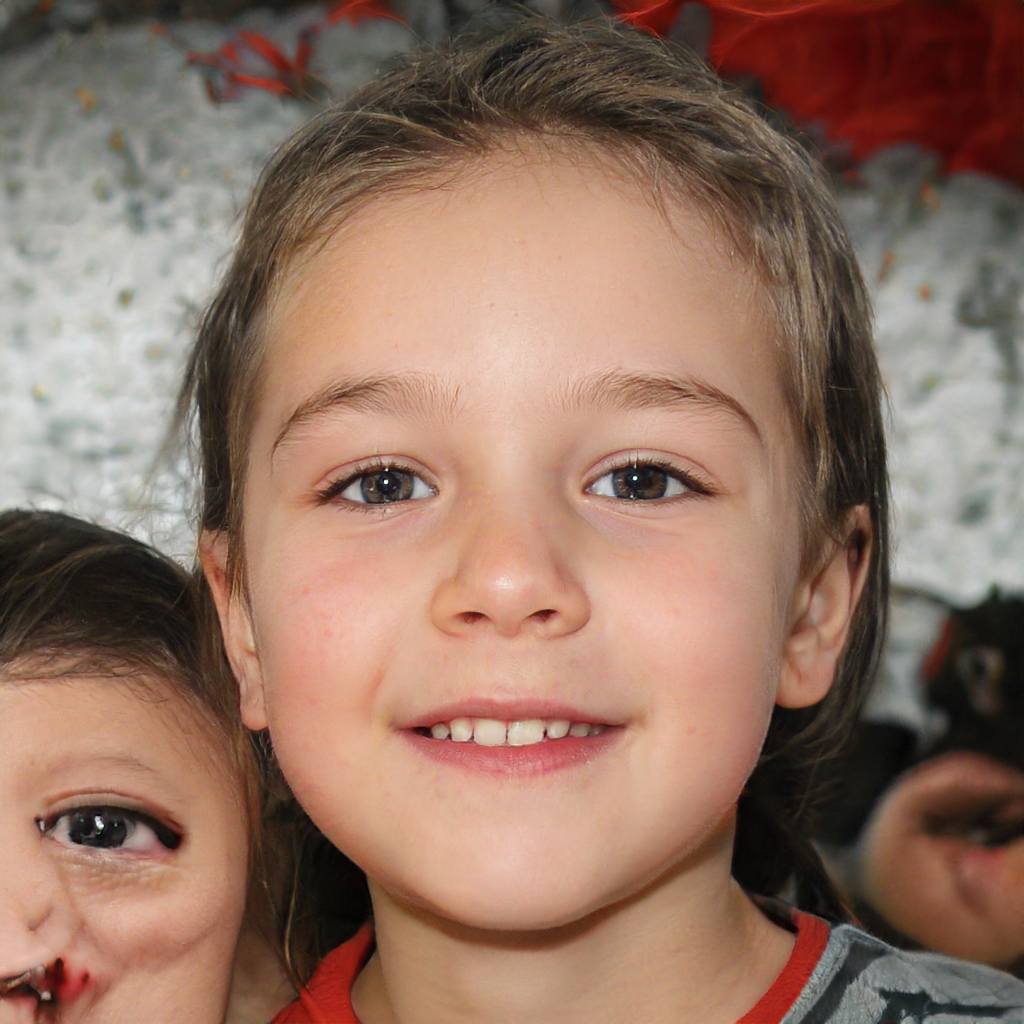
Label: Colored